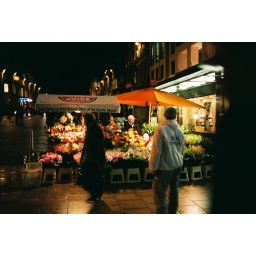
walk by castle street